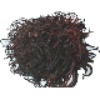
Label: rambutan